Malumel

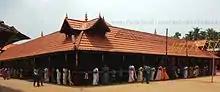
Malumel Temple

Malumel is a locality in the Thodiyoor Panchayat of Kollam district, Kerala, India. The village belongs to Karunagappally Taluk.